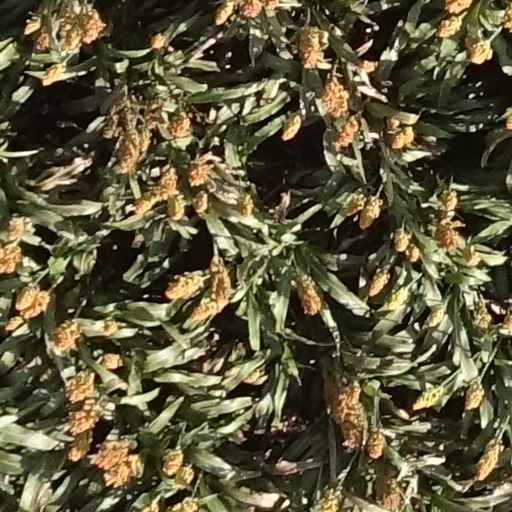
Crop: sorghum